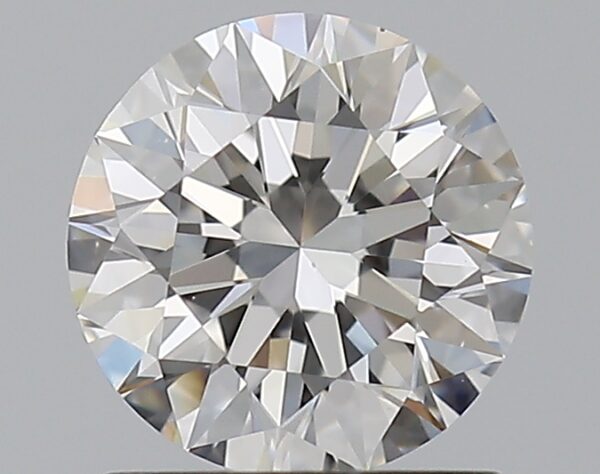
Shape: round
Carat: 1.01
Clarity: VS1
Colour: G
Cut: EX
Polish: EX
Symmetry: EX
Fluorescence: F
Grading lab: GIA
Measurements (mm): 6.37 x 6.41 x 4.01